Rolandos Liatsos

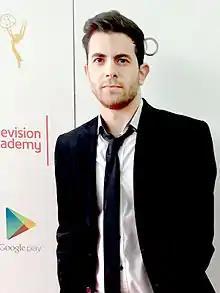

Rolandos Liatsos (born May 30, 1990, Cyprus) is a Cypriot stage actor. He started his career at the age of 17 with Shakespeare’s play “A Midsummer Night's Dream” and made his breakthrough in Iakovos Kambanellis’ masterpiece “Stella With the Red Gloves.” After the success of this play Rolandos moved to Coventry where he starred in “The Tempest” and had his opera prima as a director and writer of “Unpublished by Alex.” Then he moved to Los Angeles to work with Academy Award Winner Milton Justice in the play “Woman in Mind.” Soon after he starred in Tennessee Williams’ play “The Rose Tattoo” directed by . With his theater experience focusing on various styles, including outdoor theater, experimental, Shakespeare, Physical theater, and Naturalism, he was able to bring to life Arturo Ui, a character based on Adolf Hitler in Bertolt Brecht's play "The Resistible Rise of Arturo Ui." In this political satire of the German writer, Rolandos gave his most successful performance yet.